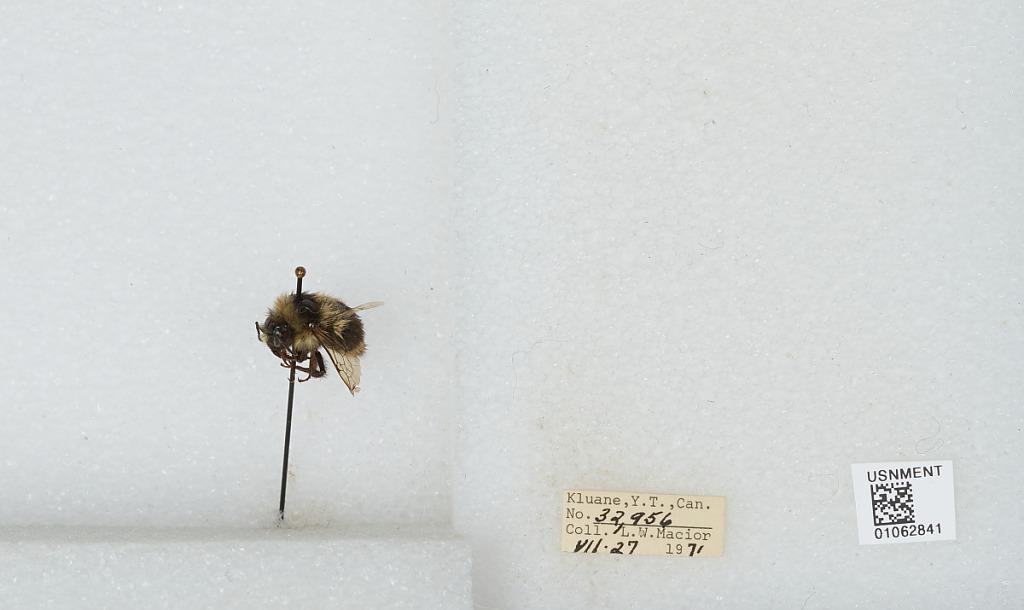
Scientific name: Bombus bifarius nearcticus
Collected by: L. Macior
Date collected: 1971-7-27
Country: Canada
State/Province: Yukon Territory
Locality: Kluane
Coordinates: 60.75, -139.5